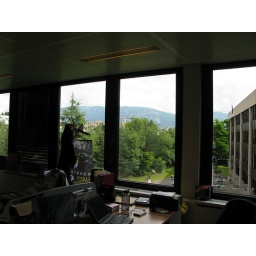
I could never work in Geneva. The office windows face directly toward a flying site. A nice one.